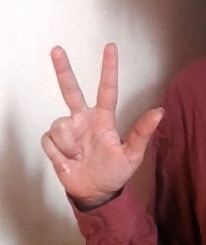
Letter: al